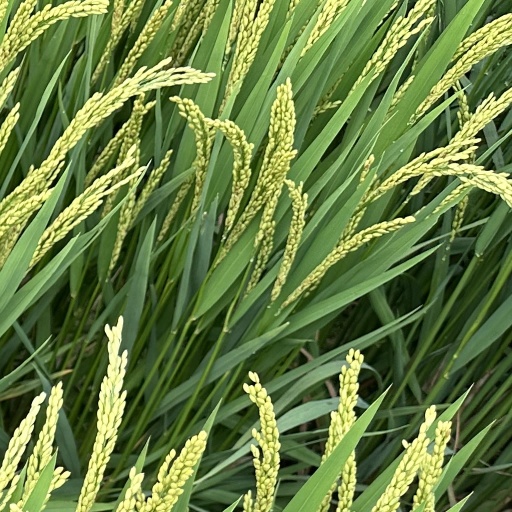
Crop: rice